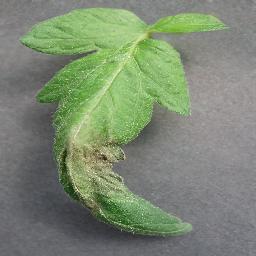
Label: Tomato___Late_blight